United Arab Emirates

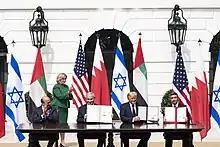
Emirati Minister of Foreign Affairs Abdullah bin Zayed Al Nahyan (furthest right) at the signing of the Abraham Accords

South and west of Abu Dhabi, vast, rolling sand dunes merge into the Rub al-Khali (Empty Quarter) of Saudi Arabia. The desert area of Abu Dhabi includes two important oases with adequate underground water for permanent settlements and cultivation. The extensive Liwa Oasis is in the south near the undefined border with Saudi Arabia. About to the northeast of Liwa is the Al-Buraimi oasis, which extends on both sides of the Abu Dhabi-Oman border. Lake Zakher in Al Ain is a human-made lake near the border with Oman that was created from treated waste water.